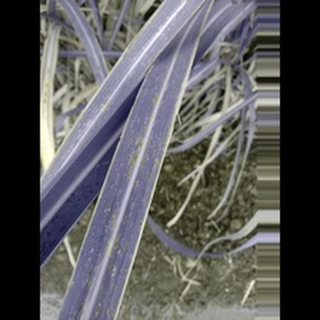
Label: sugarcane_rust